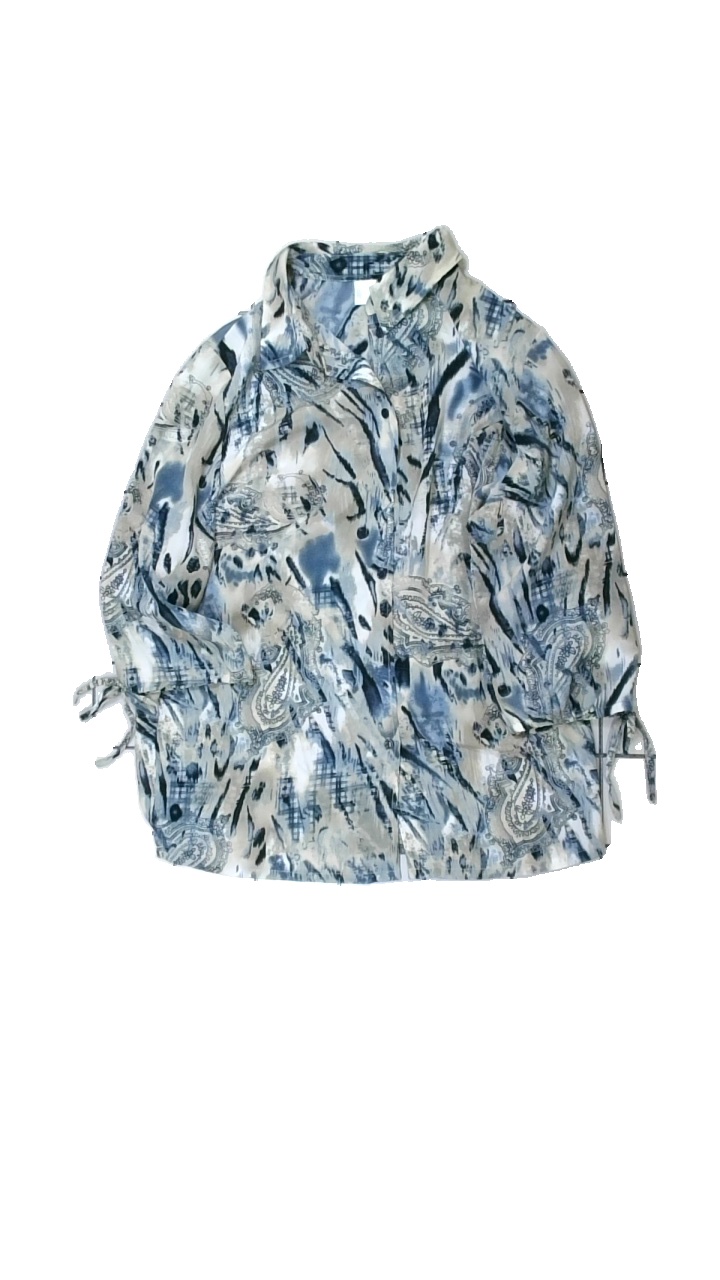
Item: Shirt (Ladies)
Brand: Missing
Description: skjorta med tryck
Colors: Beige, Blue, Black, White
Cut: Regular
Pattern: Other
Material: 100% polyester
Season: All
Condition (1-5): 5
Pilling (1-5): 5
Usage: Reuse
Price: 50-100